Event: Nepal Earthquake
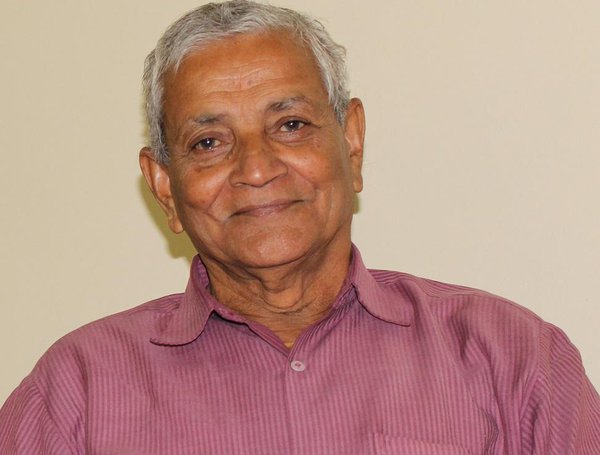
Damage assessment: no_damage